Loire Aviation

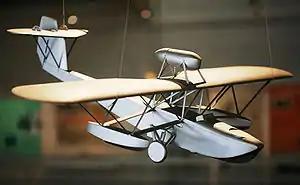
Wind tunnel model of the Loire 501

Loire Aviation was a French aircraft manufacturer in the inter-war period, specializing in seaplanes, and based in Saint-Nazaire, France.